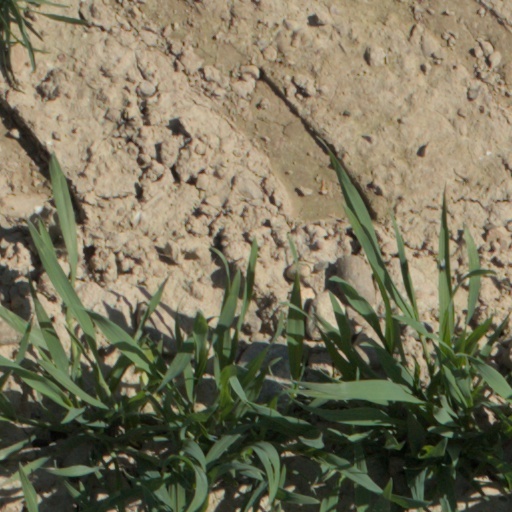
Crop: wheat